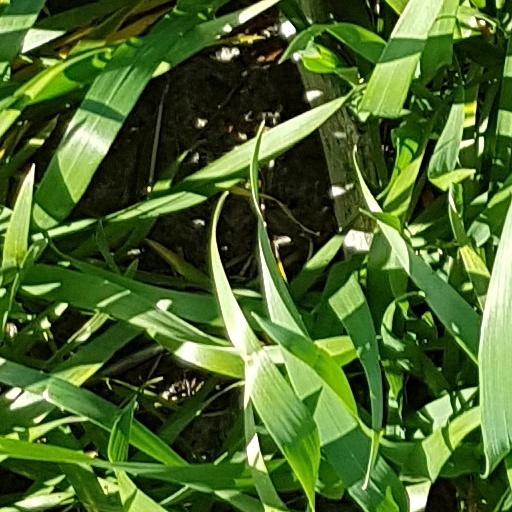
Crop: wheat